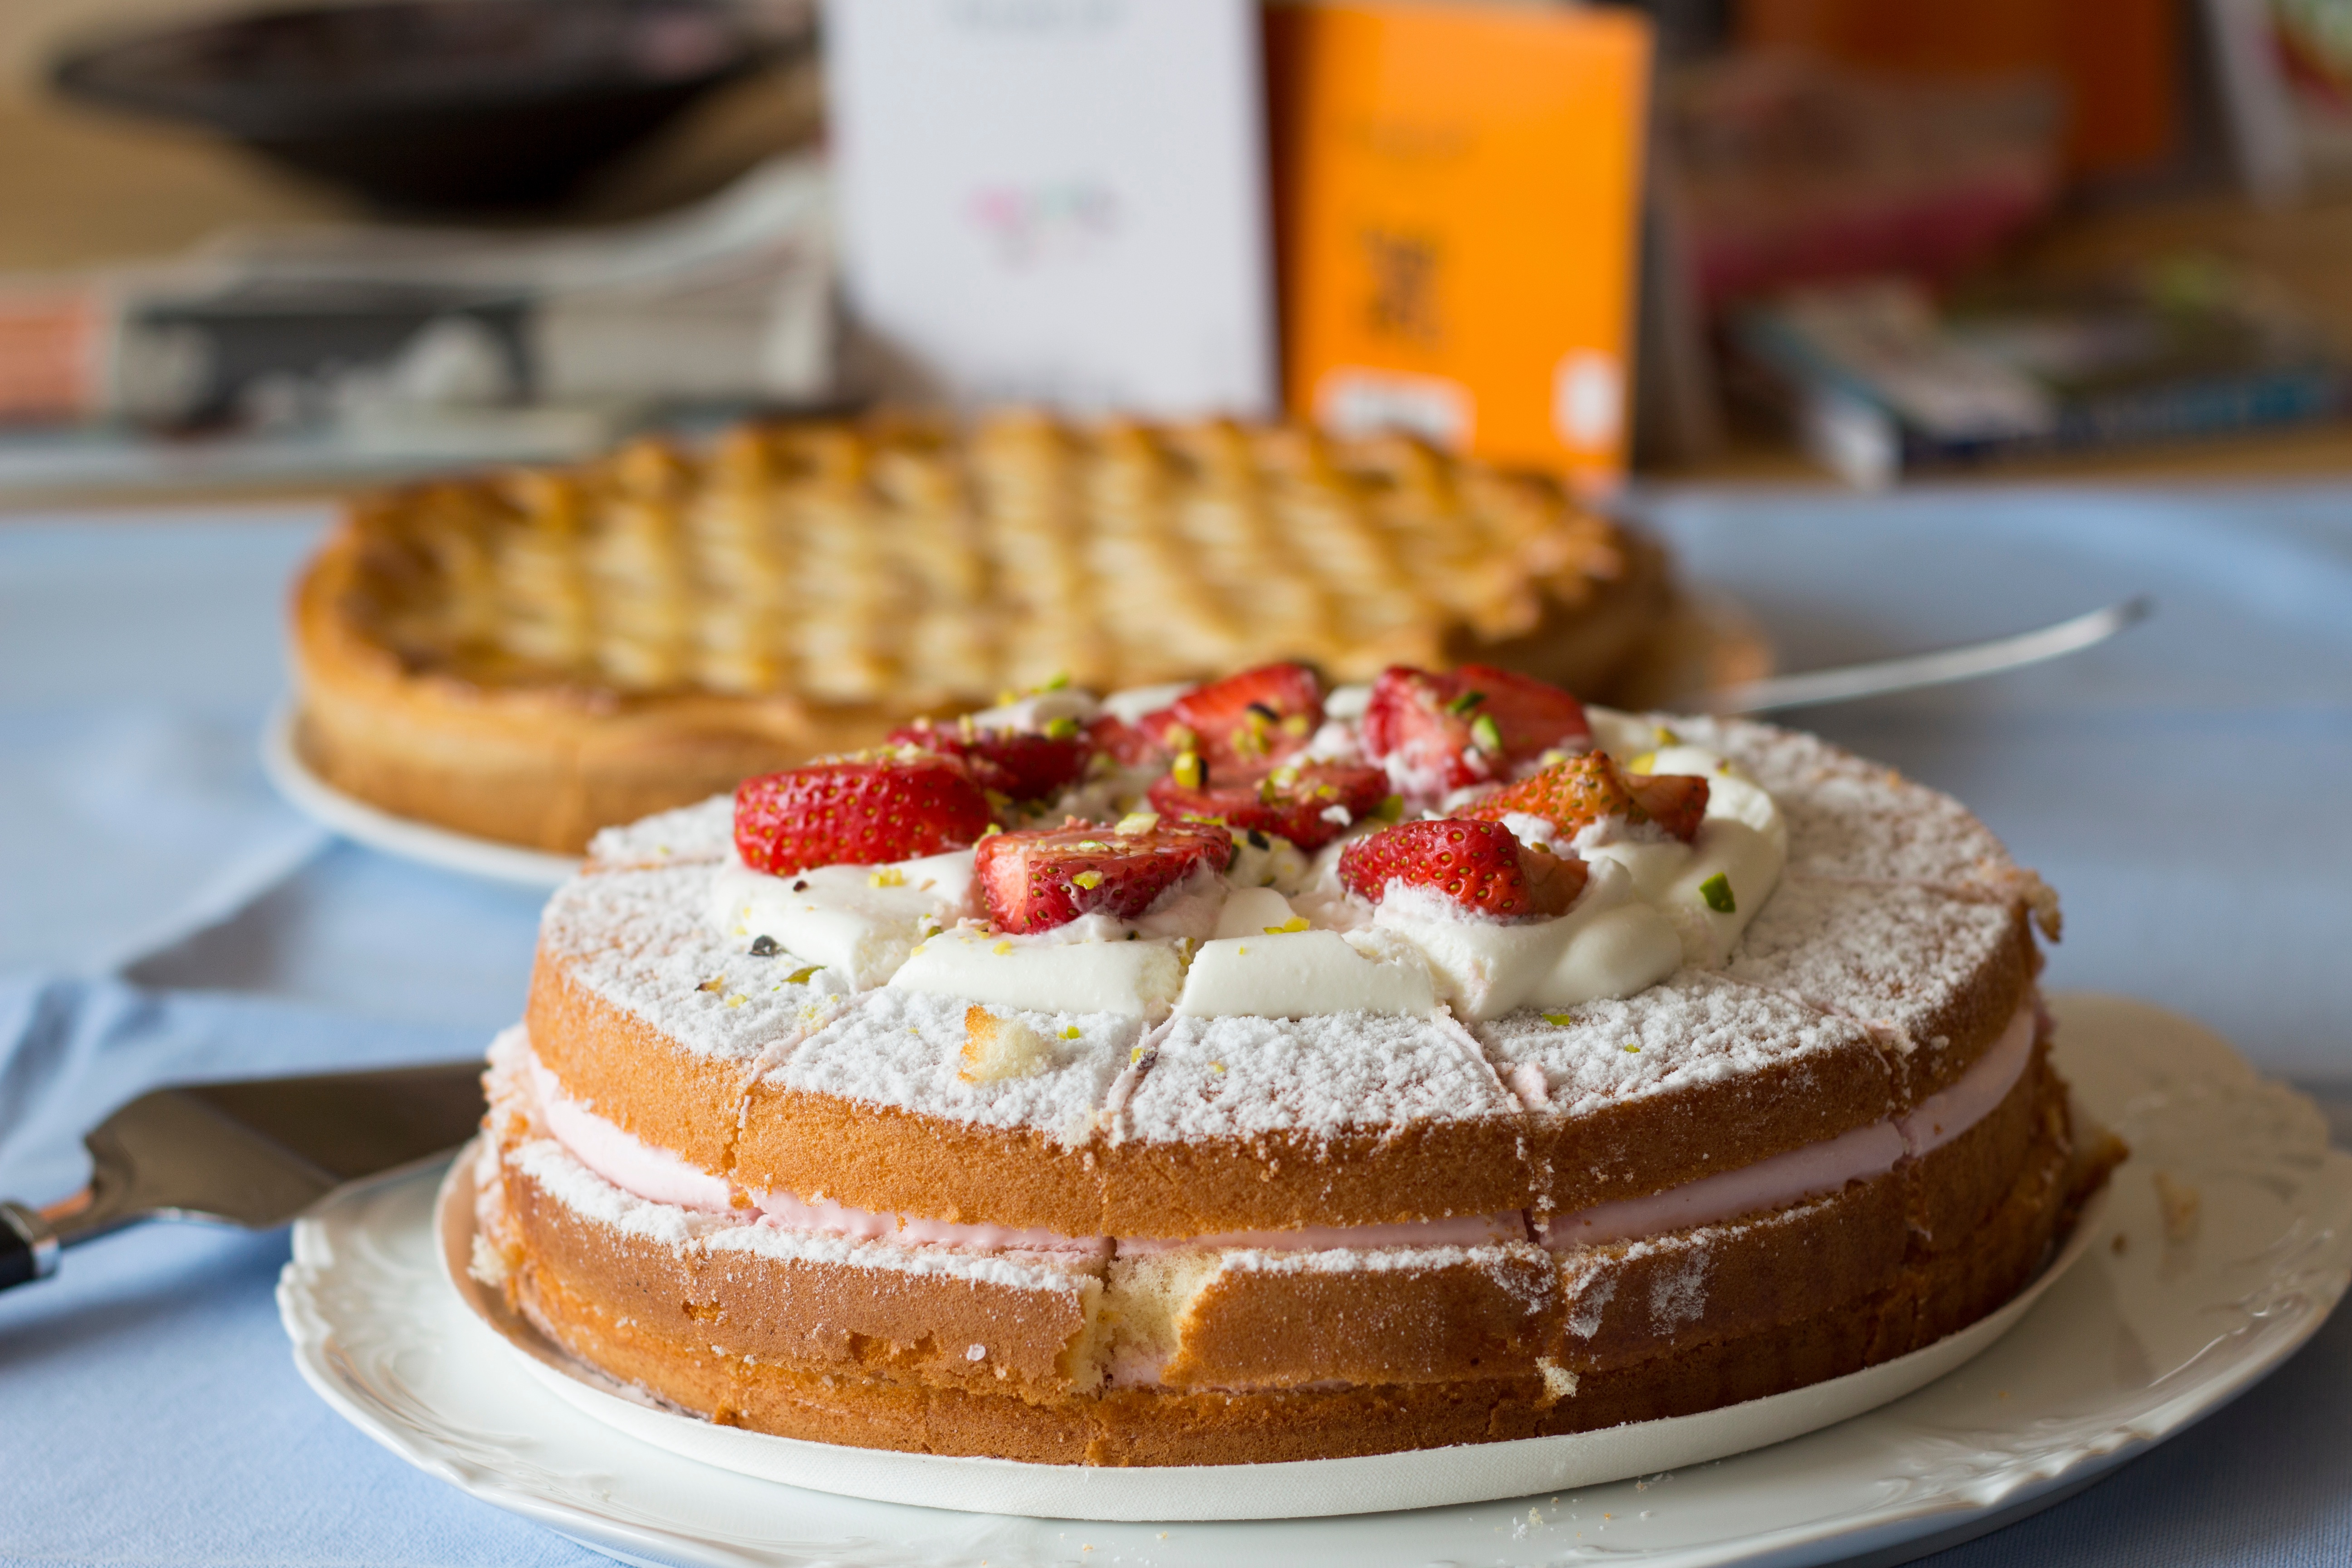
dish, meal, food, produce, breakfast, baking, dessert, cuisine, cake, icing, sweetness, patisserie, baked goods, flavor, torte